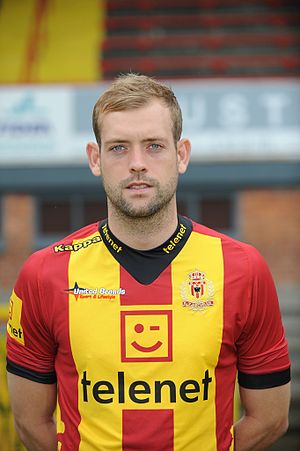
Nicklas Pedersen
Pedersen med Mechelen i 2012
Nicklas Pedersen er en dansk tidligere professionel fodboldspiller, der nåede at spille i dansk, belgisk og hollandsk fodbold.